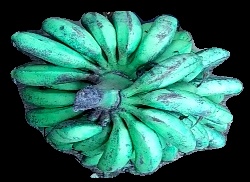
Variety: rasbale
Grade: grade3